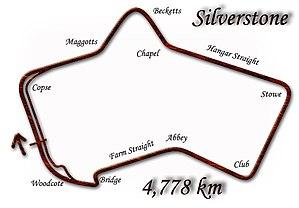
Le circuit de Silverstone est un circuit automobile situé à Silverstone, Angleterre. Une moitié du circuit se trouve dans le Northamptonshire, l'autre moitié dans le Buckinghamshire. Il se trouve entre les villes de Milton Keynes, Northampton et Oxford. Le circuit de Silverstone a été le théâtre de la première course de Formule 1 comptant pour le championnat du monde, le 13 mai 1950, puis a accueilli en alternance avec d'autres circuits le Grand Prix automobile de Grande-Bretagne de Formule 1, jusqu'en 1987 où il est devenu l'hôte permanent de cette épreuve.